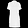
Label: Dress